Joan Jett

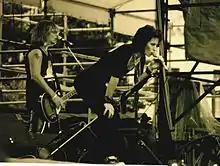
Jett performing live at the Bumbershoot festival, in Seattle, Washington, 1994

Jett's first appearance on film is in the 1981 live concert film "Urgh! A Music War", performing "Bad Reputation" with the Blackhearts at the Ritz in New York City. A spring 1981 concert at the Palladium in New York City proved to be a turning point. Described by music journalists as a career-defining performance by Jett, it helped solidify a strong New York City following for Joan Jett and the Blackhearts. After a year of touring and recording, the Blackhearts recorded a new album entitled "I Love Rock 'n Roll" for the label. Ambel was replaced by local guitarist Ricky Byrd during the recording. Byrd recalled in an interview with Guitarhoo!, "One day I went to a studio to jam around a bit with Jett and everything clicked". The first single from the album was the title track, "I Love Rock 'n' Roll", which in the first half of 1982 was number one on the "Billboard" Hot 100 for seven weeks in a row. It is "Billboard" No. 56 song of all time and has also been inducted into the Grammy Hall of Fame in 2016.